New Hampshire Route 25

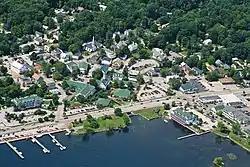
An aerial view of the intersection of Daniel Webster Highway (US 3) and Main Street in Meredith, New Hampshire. North is to the right. NH 25 enters from the north along Daniel Webster Highway, then turns sharply left along Main Street, and leaves to the northeast.

Entering the town of Holderness, there is an intersection with the southern end of NH 175 and the road curves to the east to follow the shore of Little Squam Lake. Passing between Little Squam Lake and Squam Lake, the two routes meet the southern terminus of NH 113 and pass by the main village of Holderness and the Squam Lakes Natural Science Center. After curving to the southeast, the routes pass through the village of East Holderness and pass into the town of Center Harbor. Shortly after entering town, NH 25/US 3 turns to a more southerly direction, while NH 25B has its western terminus. NH 25B provides a much more direct route for travellers continuing on NH 25, as the main route loops southward into the town of Meredith. In Meredith Village, at the tip of Meredith Bay on Lake Winnipesaukee, NH 25 leaves its long concurrency with US 3, turning sharply to the northeast along Main Street/Whittier Highway. Passing Inter-Lakes Middle High School, NH 25 turns northward when it meets the shores of Lake Winnipesaukee main axis, known as The Broads, and passes into Center Harbor a second time.